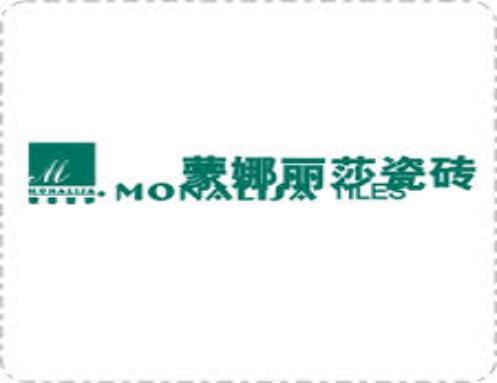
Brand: mona lisa-2
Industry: Necessities